Jezebel

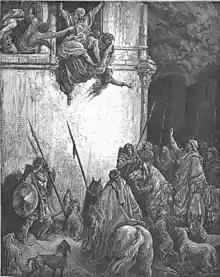
"The Death of Jezebel" by Gustave Doré

Her coronation as queen upset the balance of power between Yahwism and Baalism. As queen, Jezebel institutionalized Baalism and killed Yahwist prophets, which most likely included the priests of Jeroboam's golden calf cult, and desecrated their altars. Obadiah, a pro-Yahwist figure in Ahab's royal court, secretly protected the survivors of these purges in a cave. Some modern commentators observe that Jezebel's desecration of Yahwist altars would have normally been condoned since they were built outside of Jerusalem, which contravened the Deuteronomic Code. However, they were overlooked due to Elijah's piety or Jezebel's 'improper' motives. Alternatively, some scholars argue that the Deuteronomic Code promotes laicization and considers all of Israel to be Yahweh's "sacred space". Theologians likewise argue that the "sacred space" is any place where Yahweh "manifested" to humans, according to .